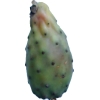
Label: cactus_fruit_green